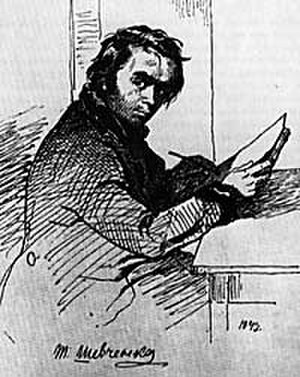
Selvportræt / Gallerier med eksempler på selvportrætter gennem tiden / Tegning
Når en person eller kunstner portrætterer sig selv, kaldes resultatet et selvportræt. Selvportræt kan fx laves i skulptur, foto-, tegne- og malerkunsten.